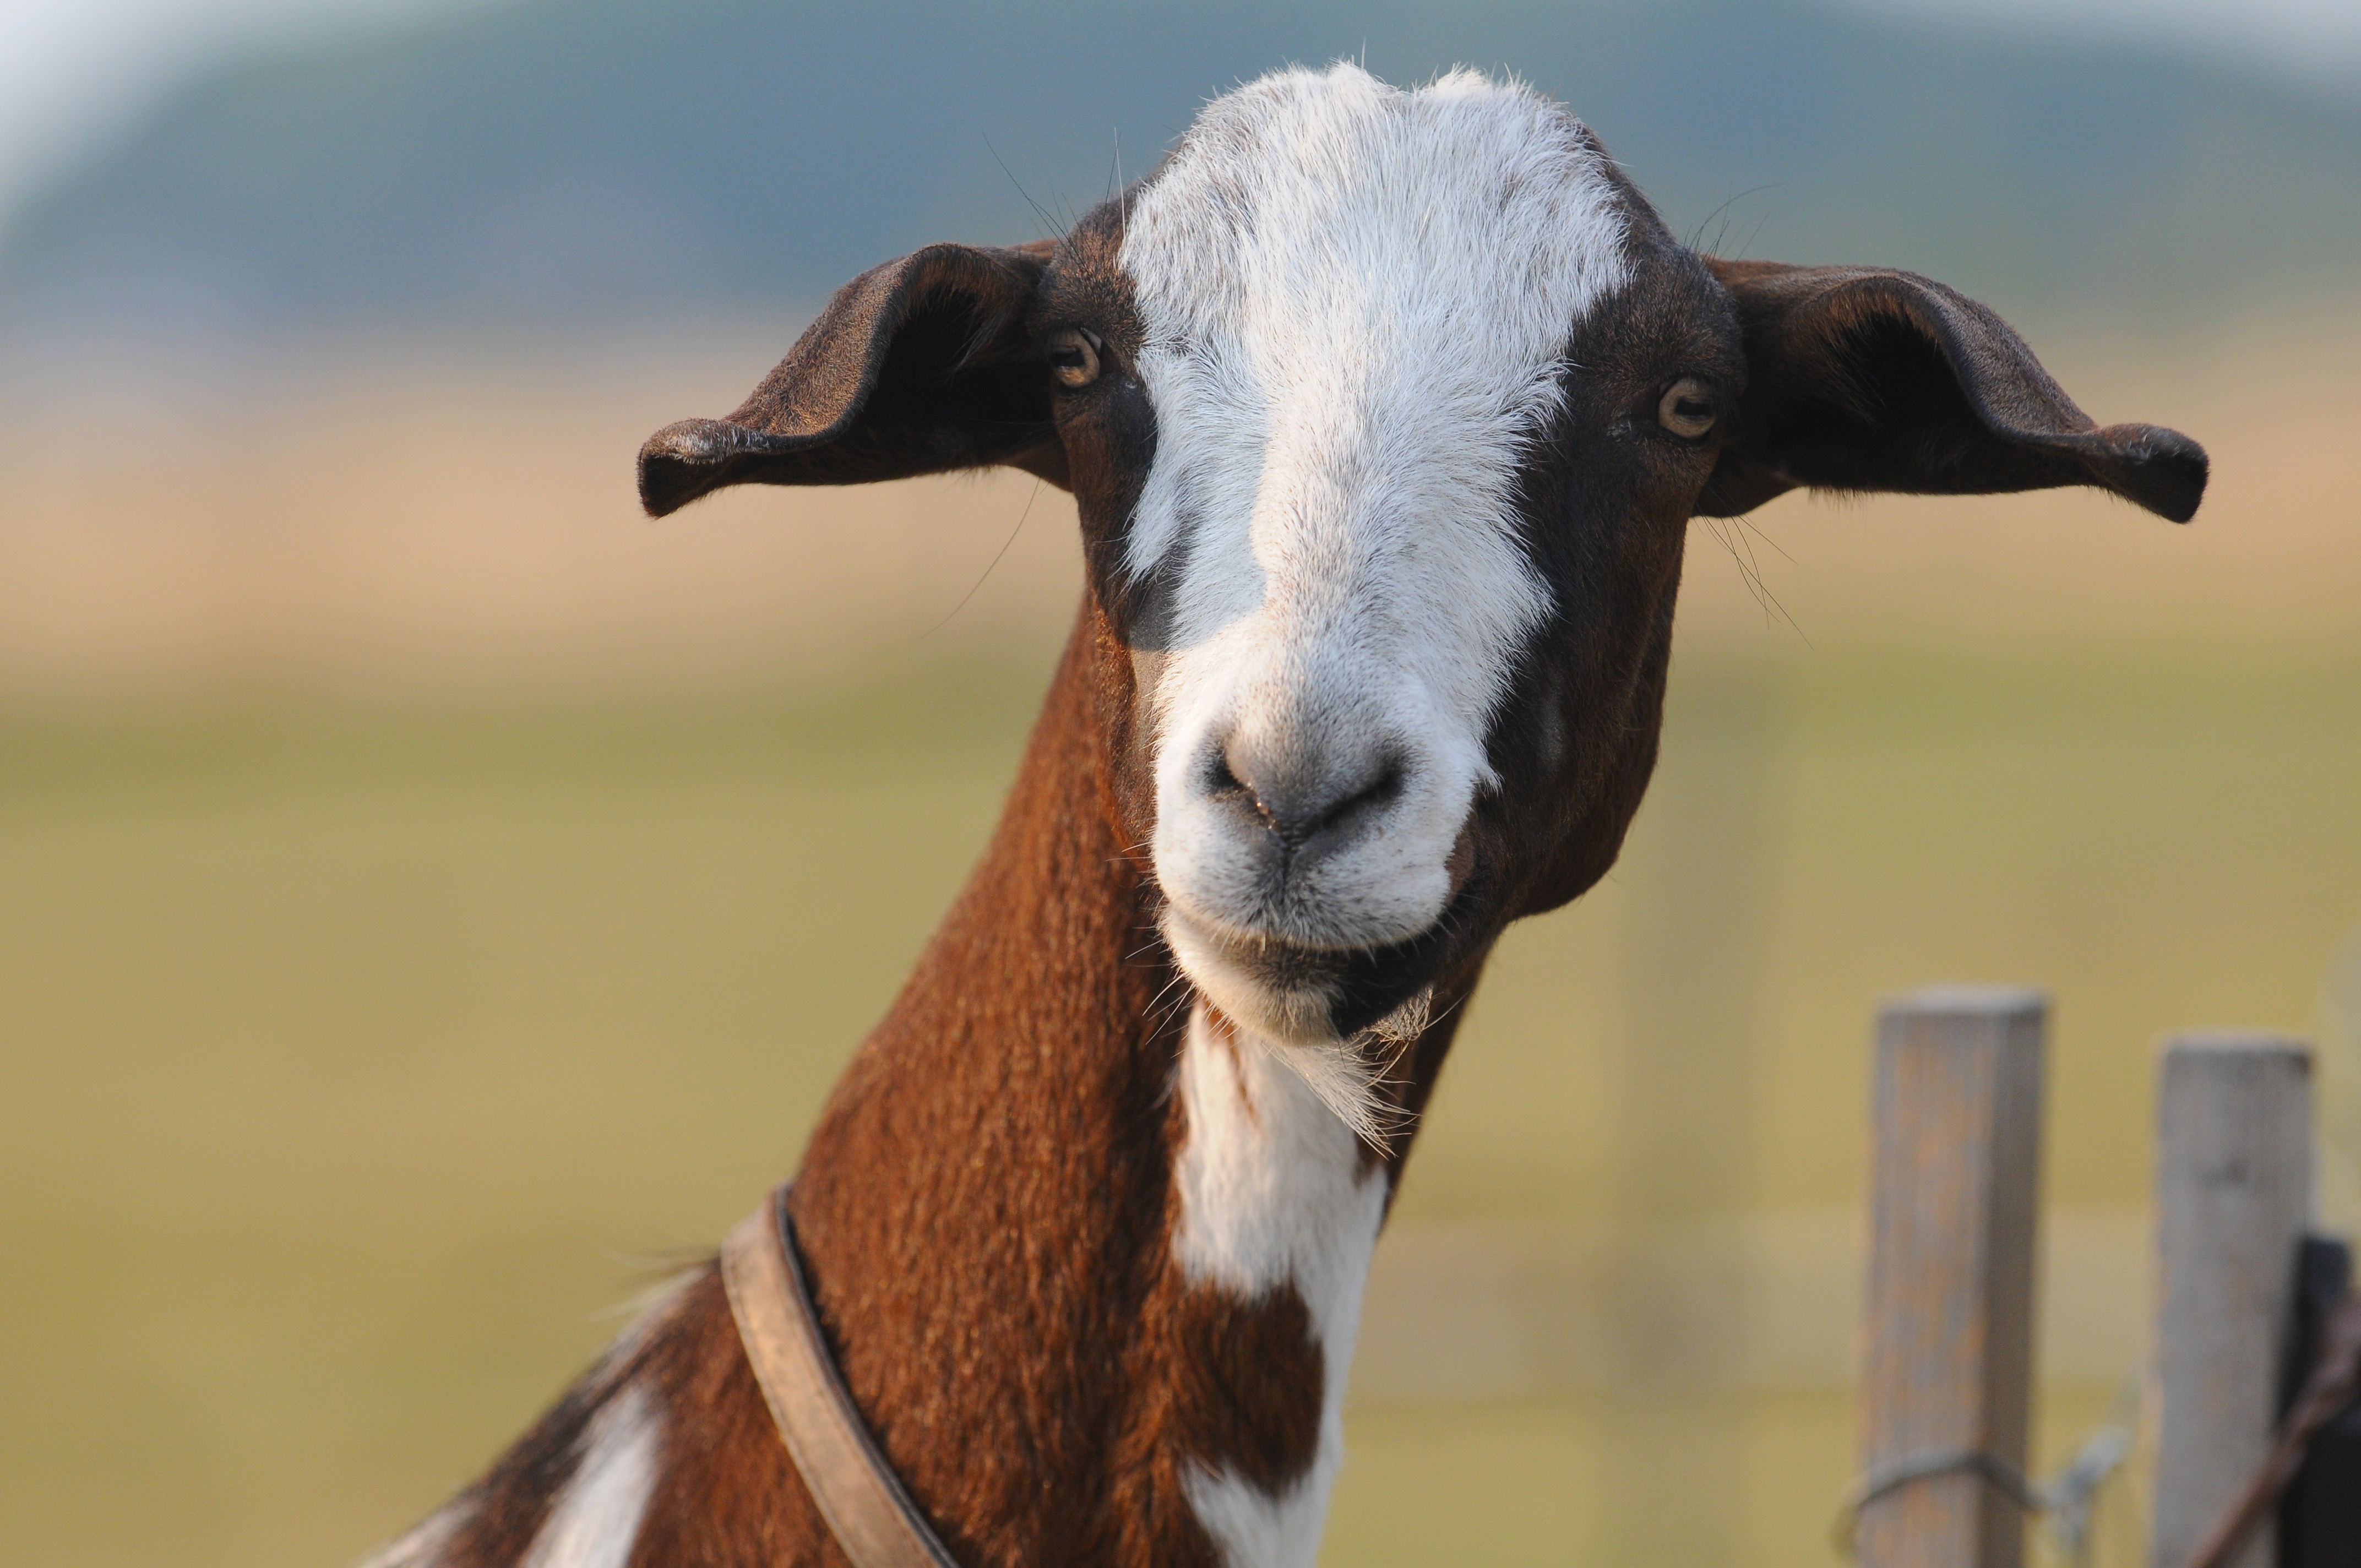
nature, farm, animal, goat, pet, portrait, pasture, mammal, fauna, close up, goats, vertebrate, curious, economy, mustang horse, cow goat family